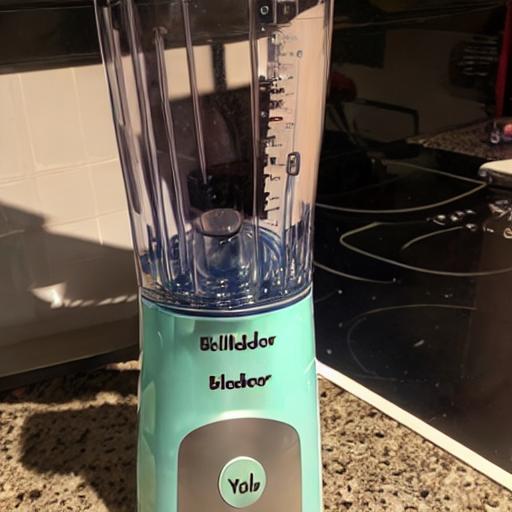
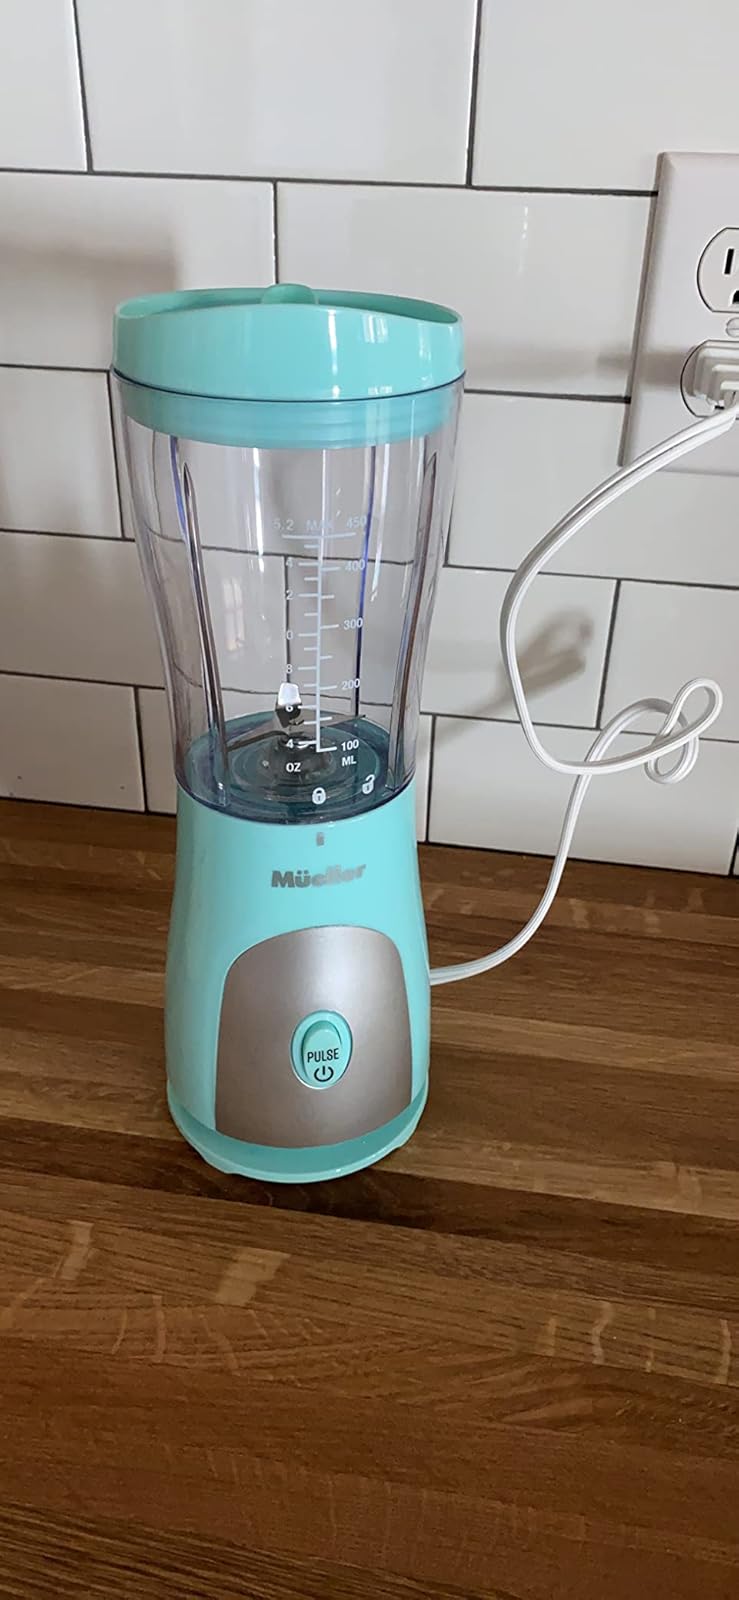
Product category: items_blender
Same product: no